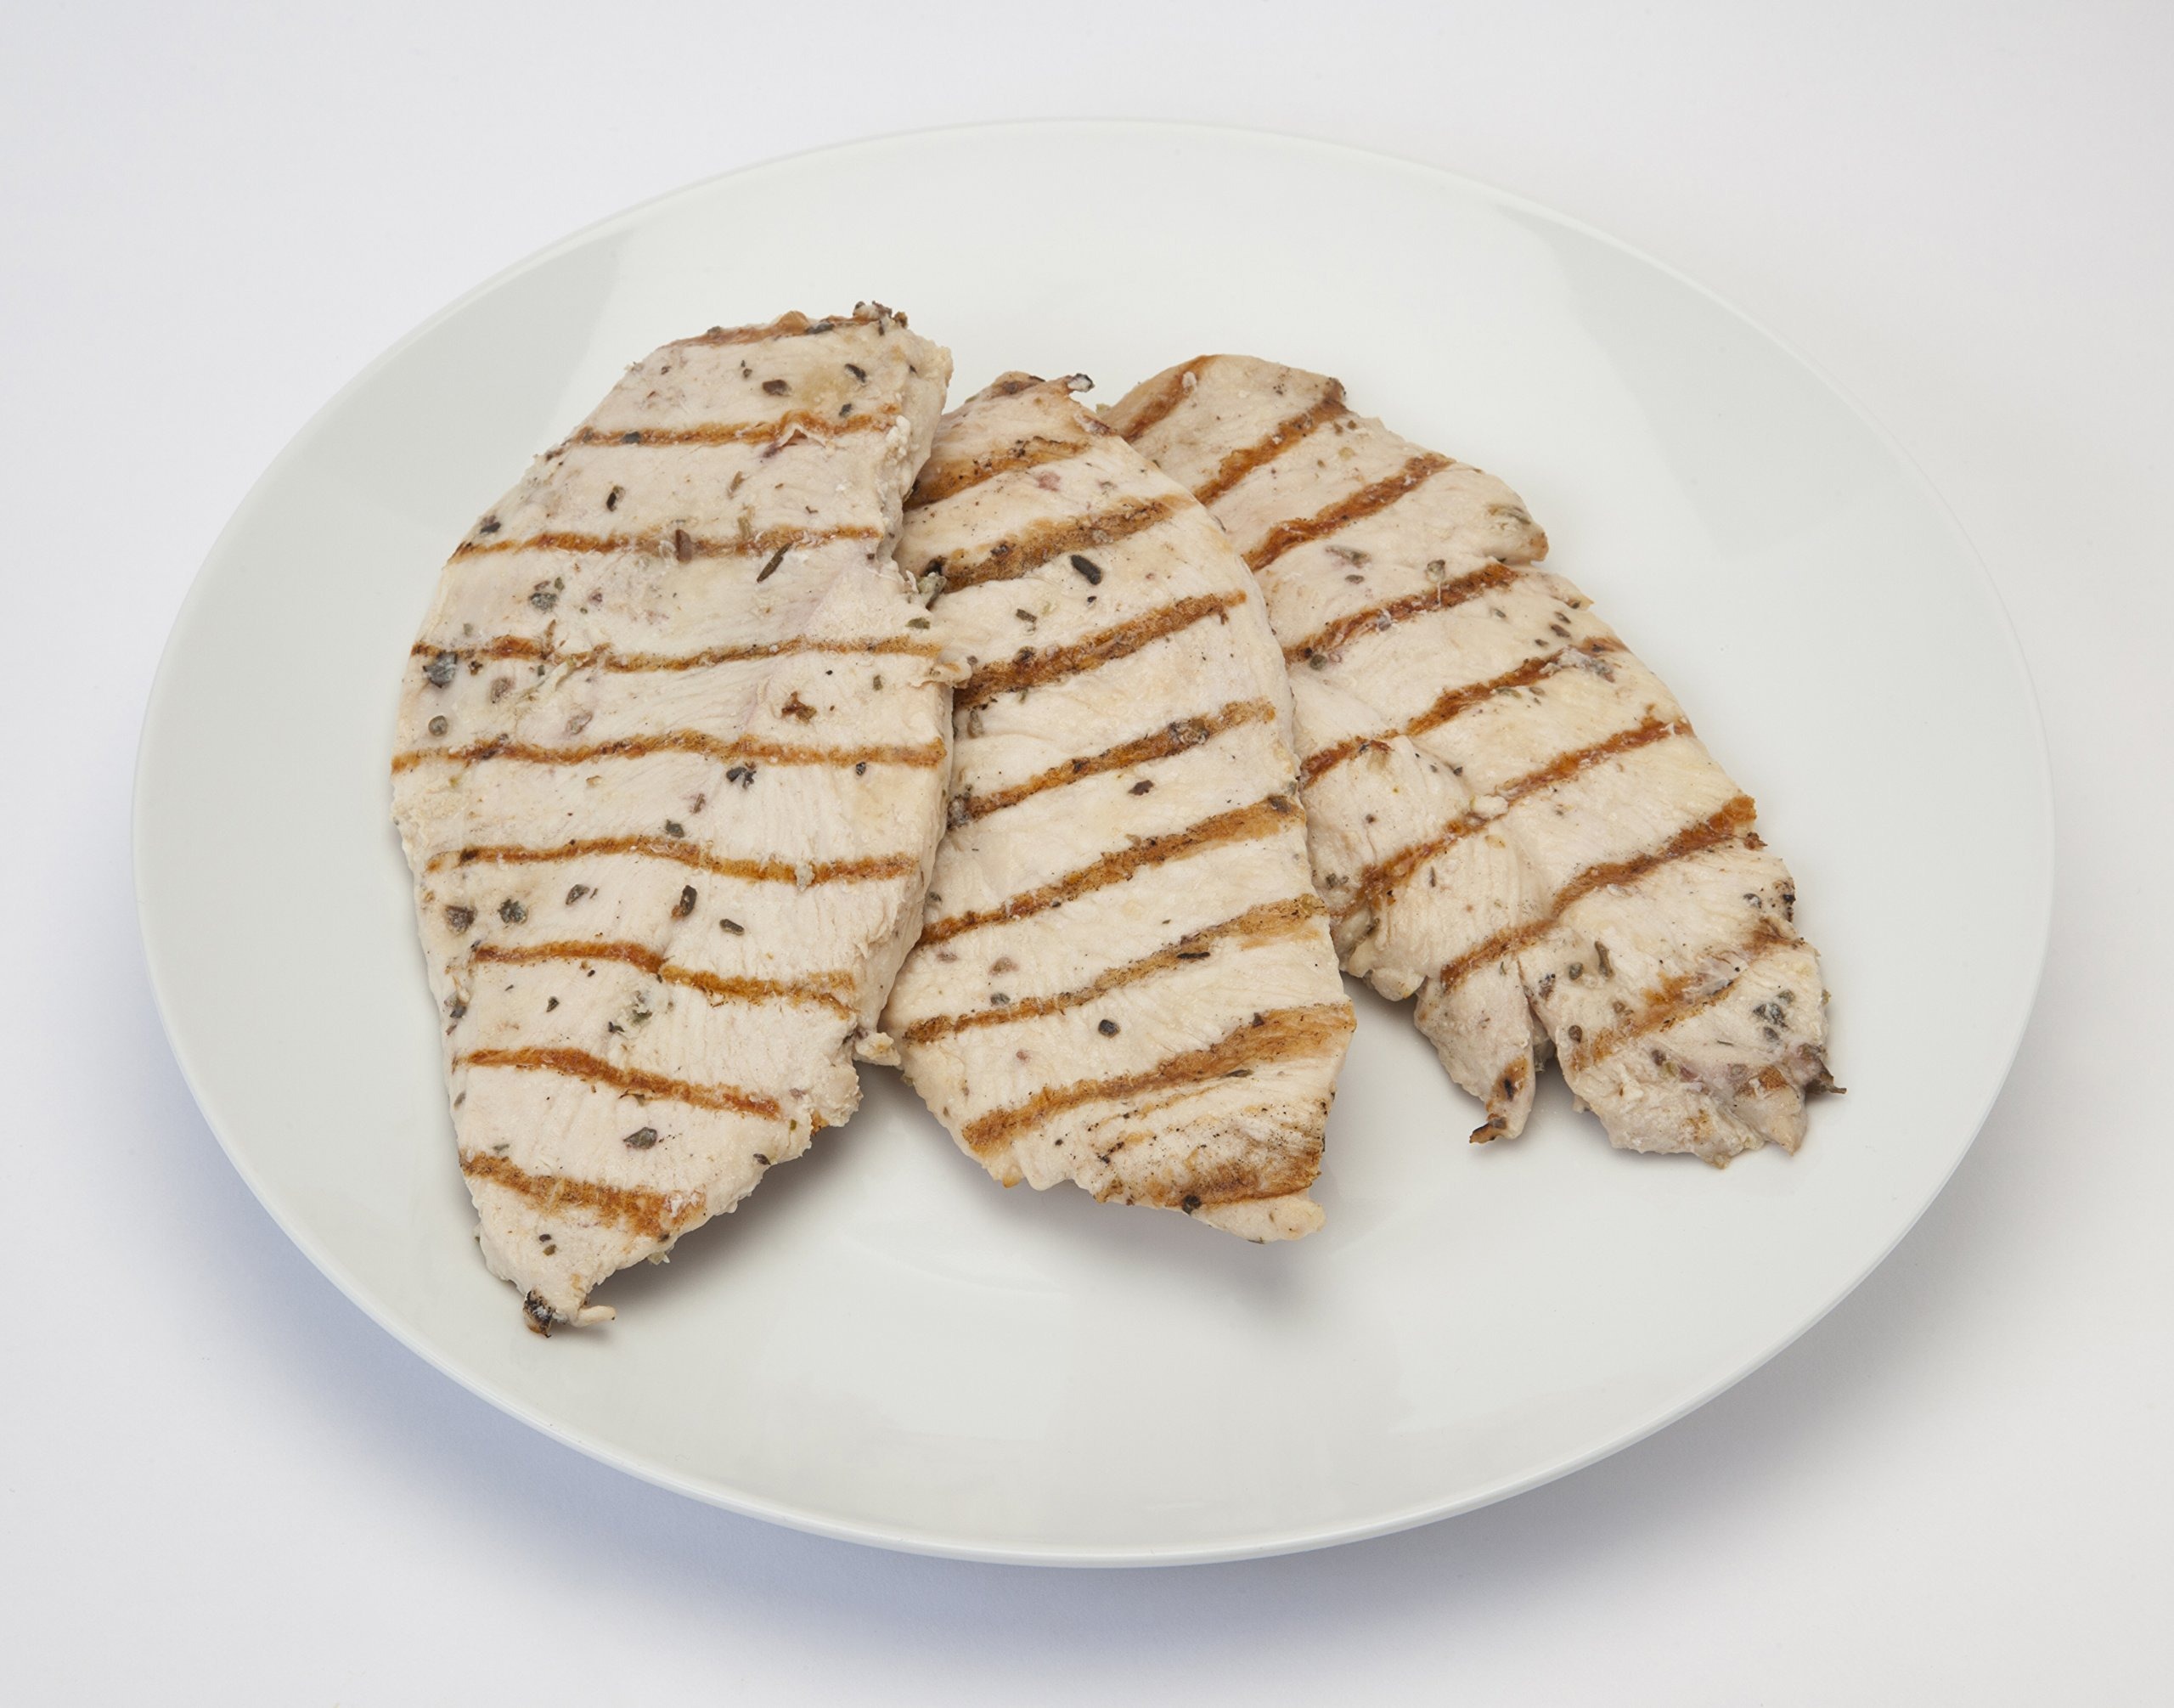
Item Name: Chicken Grilled Fresh Pack
Bullet Point 1: This item is only available for delivery or pick-up between 9am and 10pm
Bullet Point 2: Held to higher ingredient standards, so you can feel good about what you're buying (and eating)
Bullet Point 3: No hydrogenated fats, high-fructose corn syrup or added MSG
Product Description: Chicken Grilled Fresh Pack
Value: 16.0
Unit: Ounce

Price: 19.9